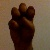
The image shows a hand gesture representing the letter 'E' in Indian Sign Language.